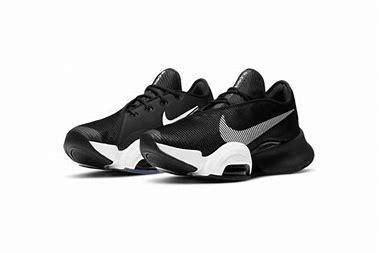
Brand: Nike
Model: Air Zoom Superrep 2